Tony Kuepfer

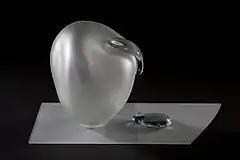
Form by Tony Kuepfer

His work is held in the collections of many of the national and regional museums in New Zealand. These include the Museum of New Zealand Te Papa Tongarewa, the Auckland War Memorial Museum, the Dowse Art Museum, the Christchurch Art Gallery, and the Aigantighe Art Gallery in Timaru.